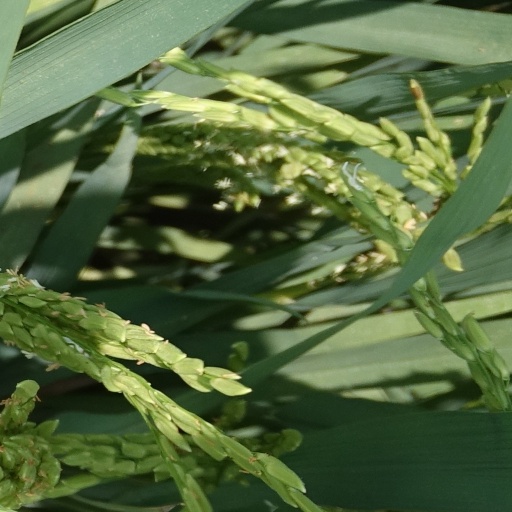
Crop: rice